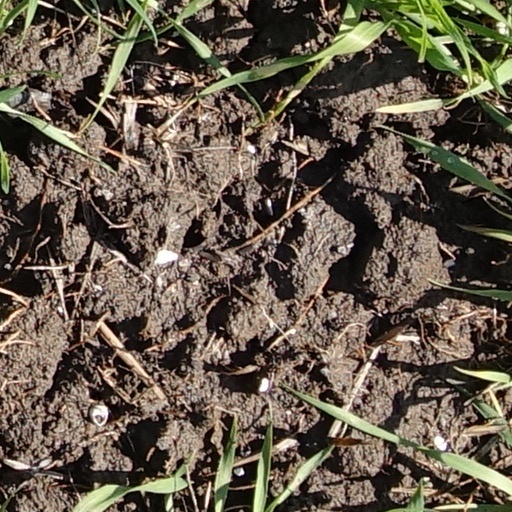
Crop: wheat